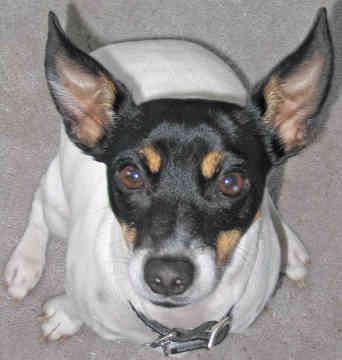
toy_terrier